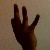
The image shows a hand gesture representing the number 9 in Indian Sign Language.